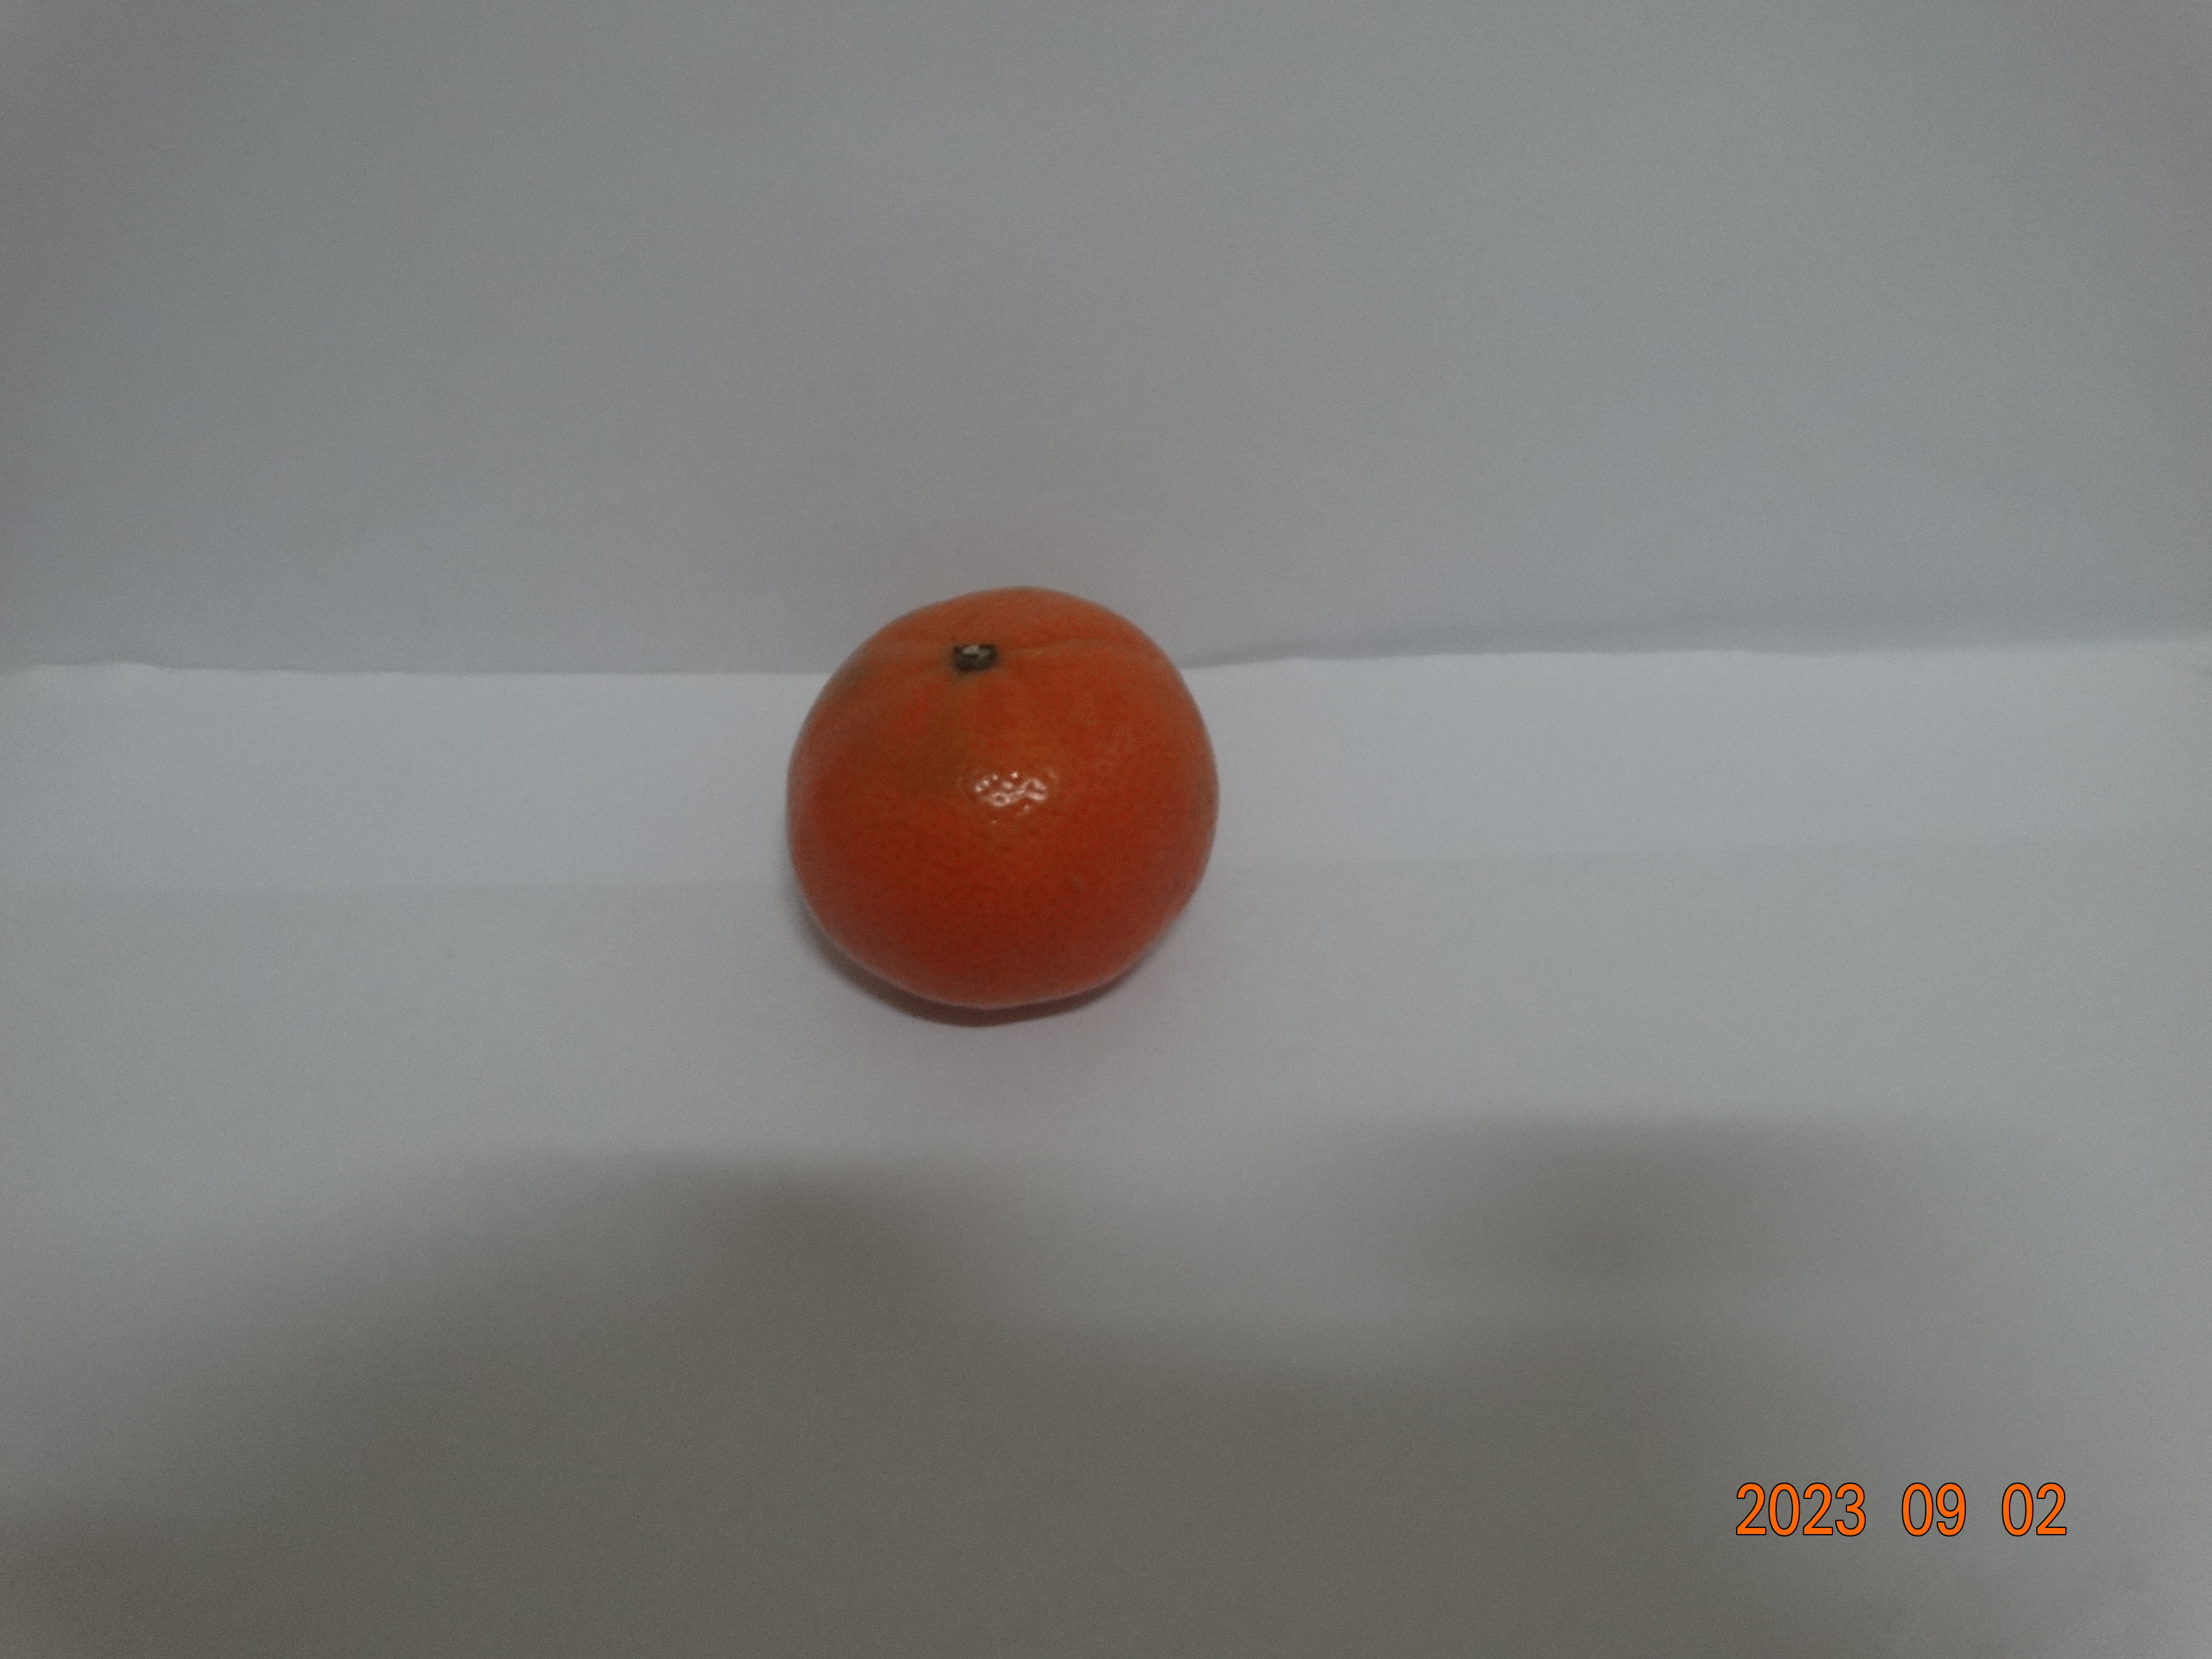
Citrus fruit variety: tangerine